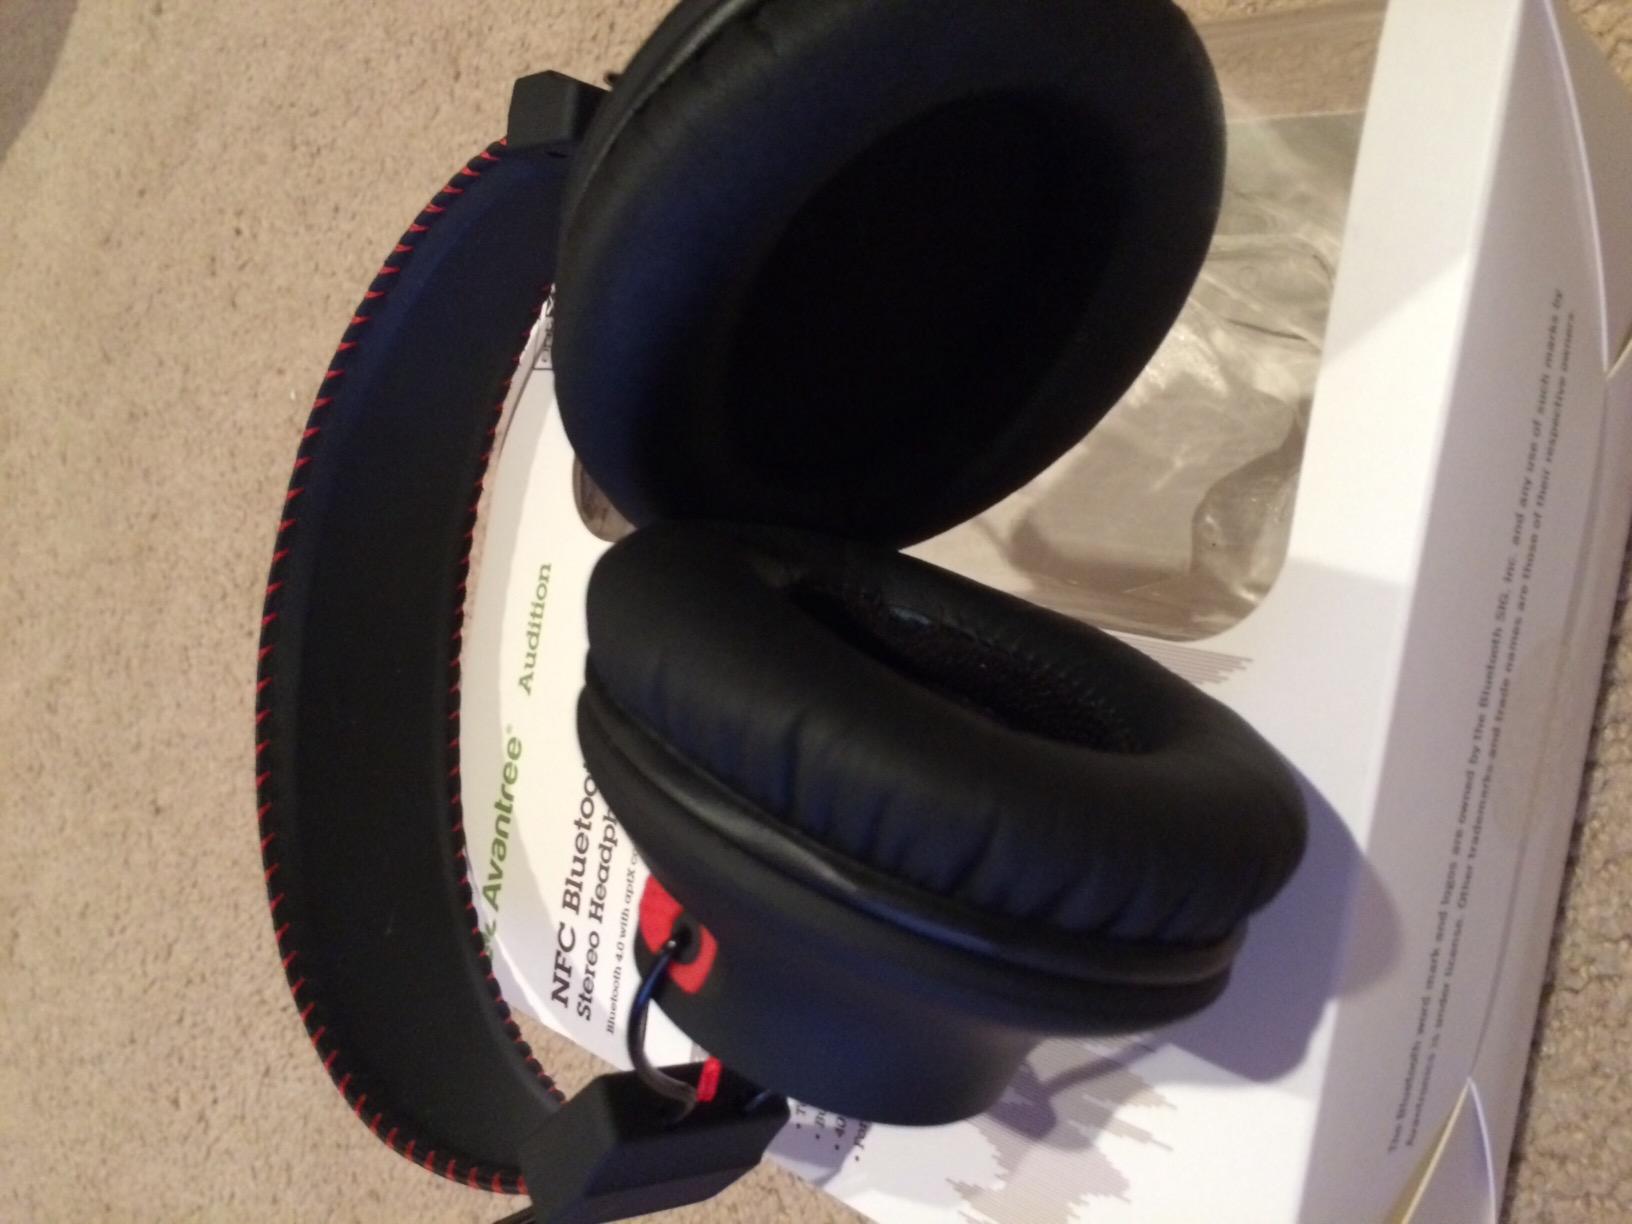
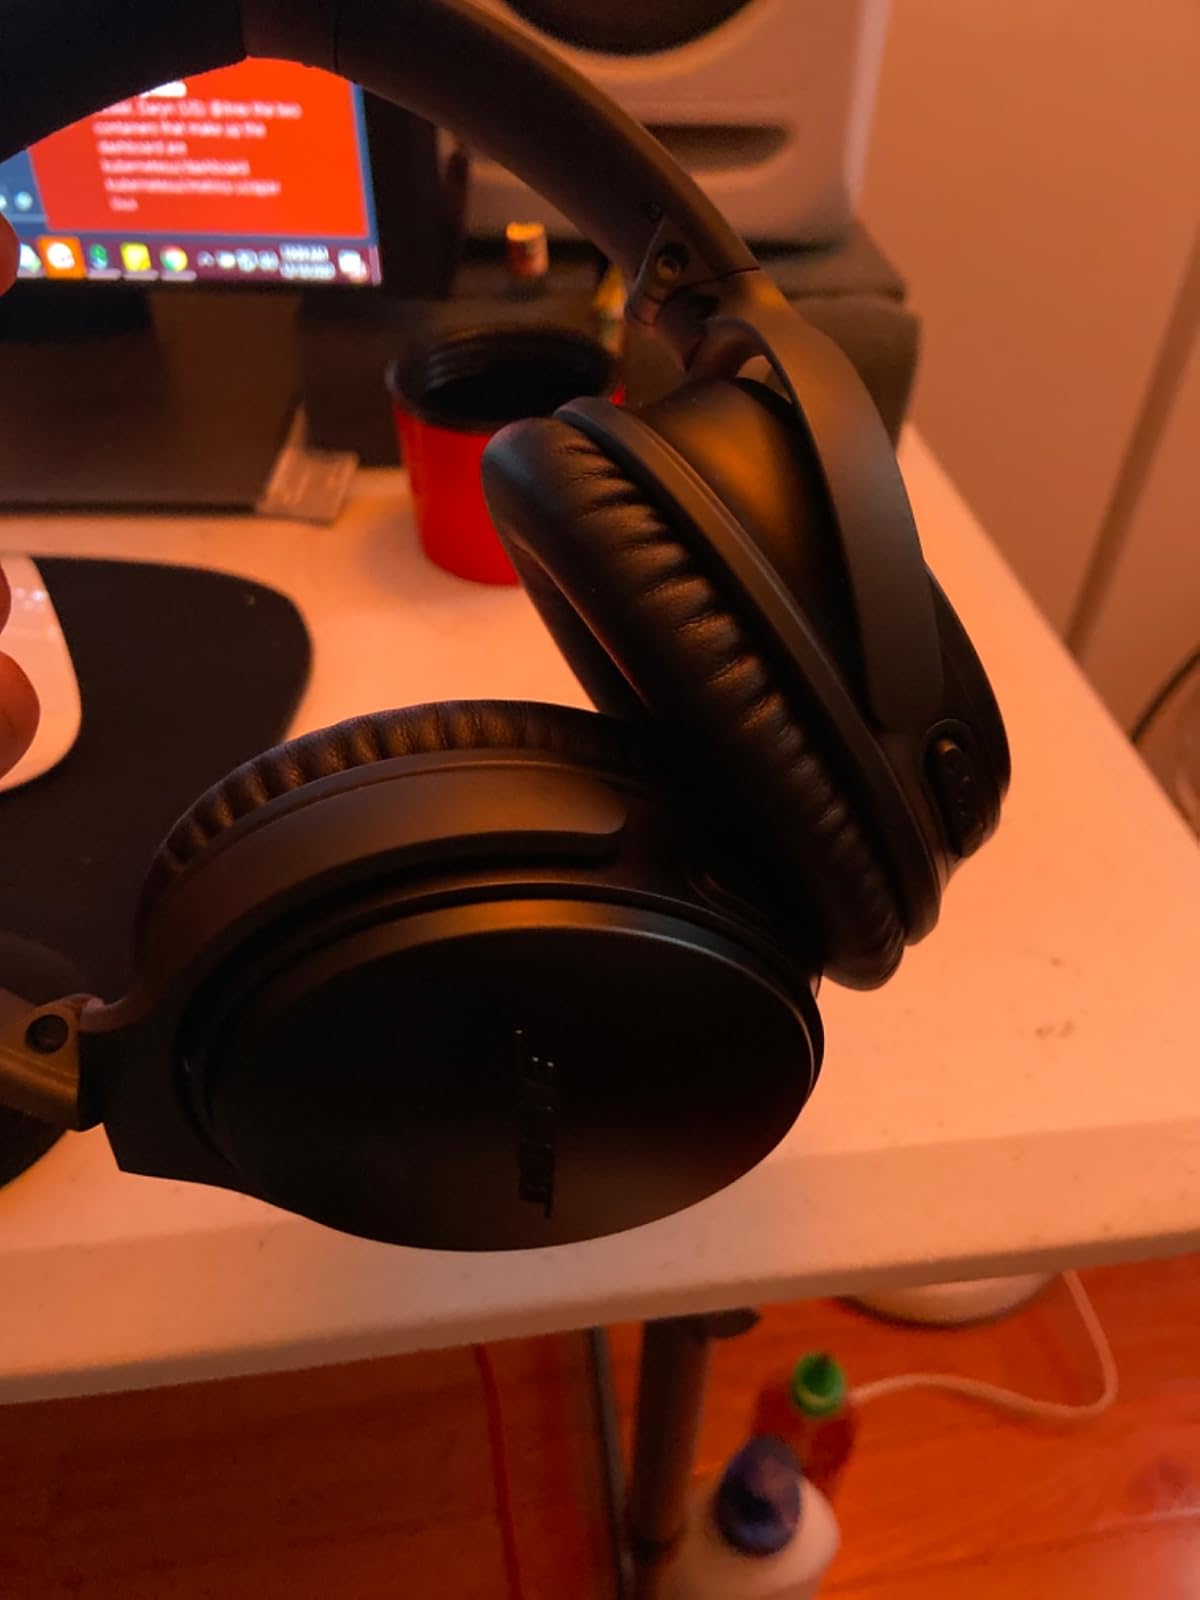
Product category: headphones
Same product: no